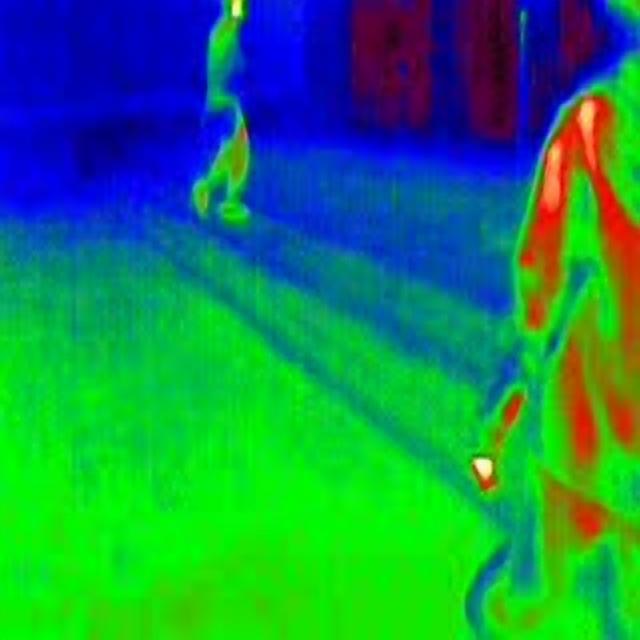
Detected objects:
label: person
label: person